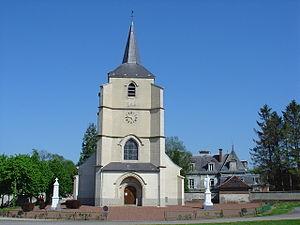
Église de Hautecloque
Hautecloque est une commune française située dans le département du Pas-de-Calais en région Hauts-de-France.